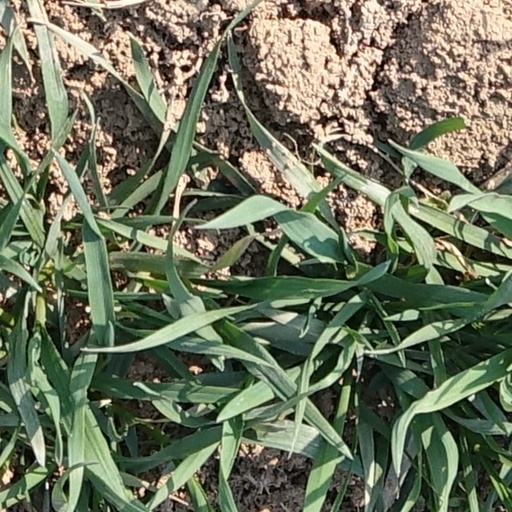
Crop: wheat